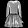
Label: Dress